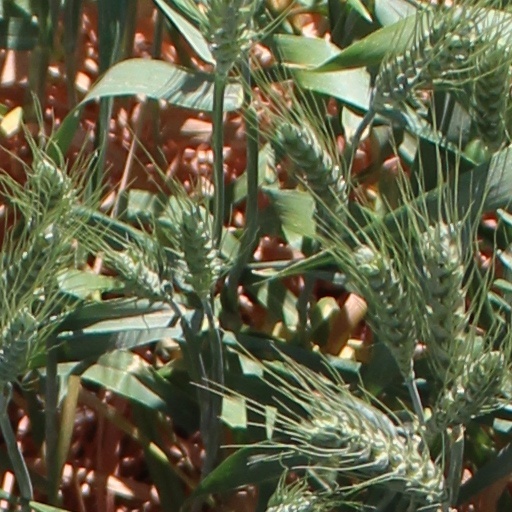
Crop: wheat